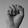
ASL letter: S